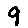
Label: 9